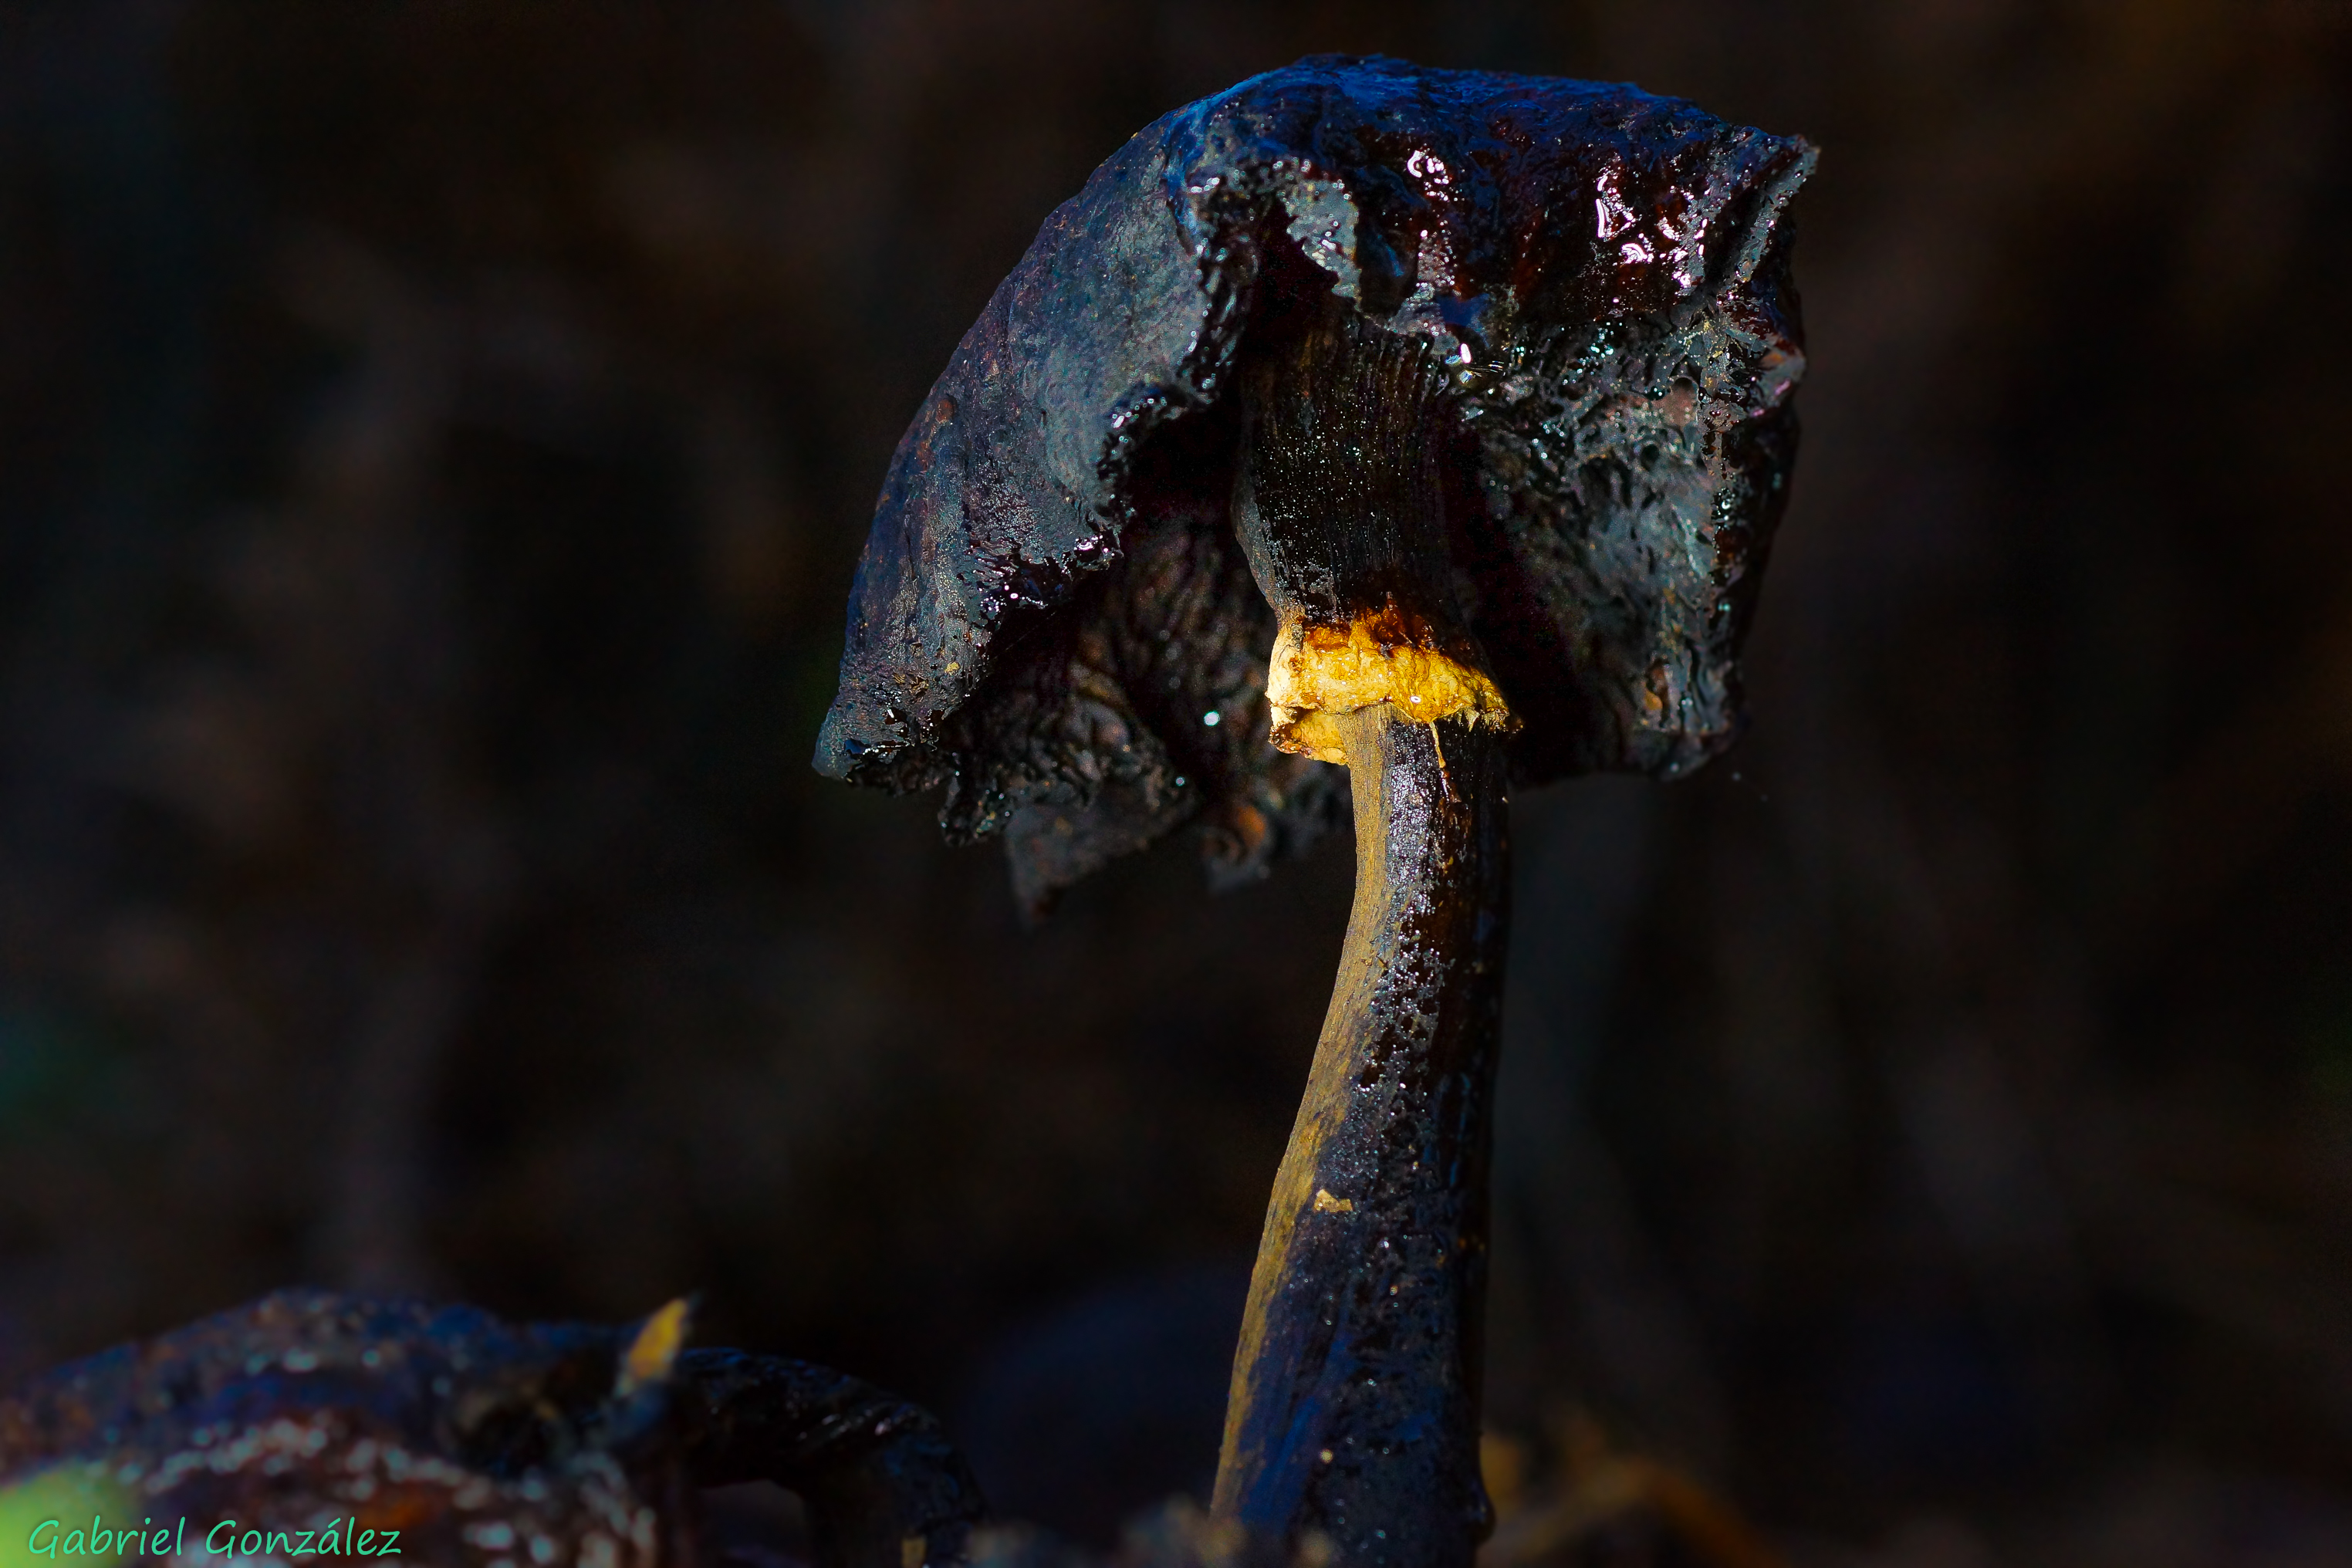
nature, photo, wildlife, macro, fish, fauna, close up, 100mm, aquarium, mushrooms, naturaleza, setas, a77, minolta, g, ggl1, gaby1, xovesphoto, sonya77, minolta100mm, gphoto, xelodegalicia, macro photography, gabrielcoru a, marine biology